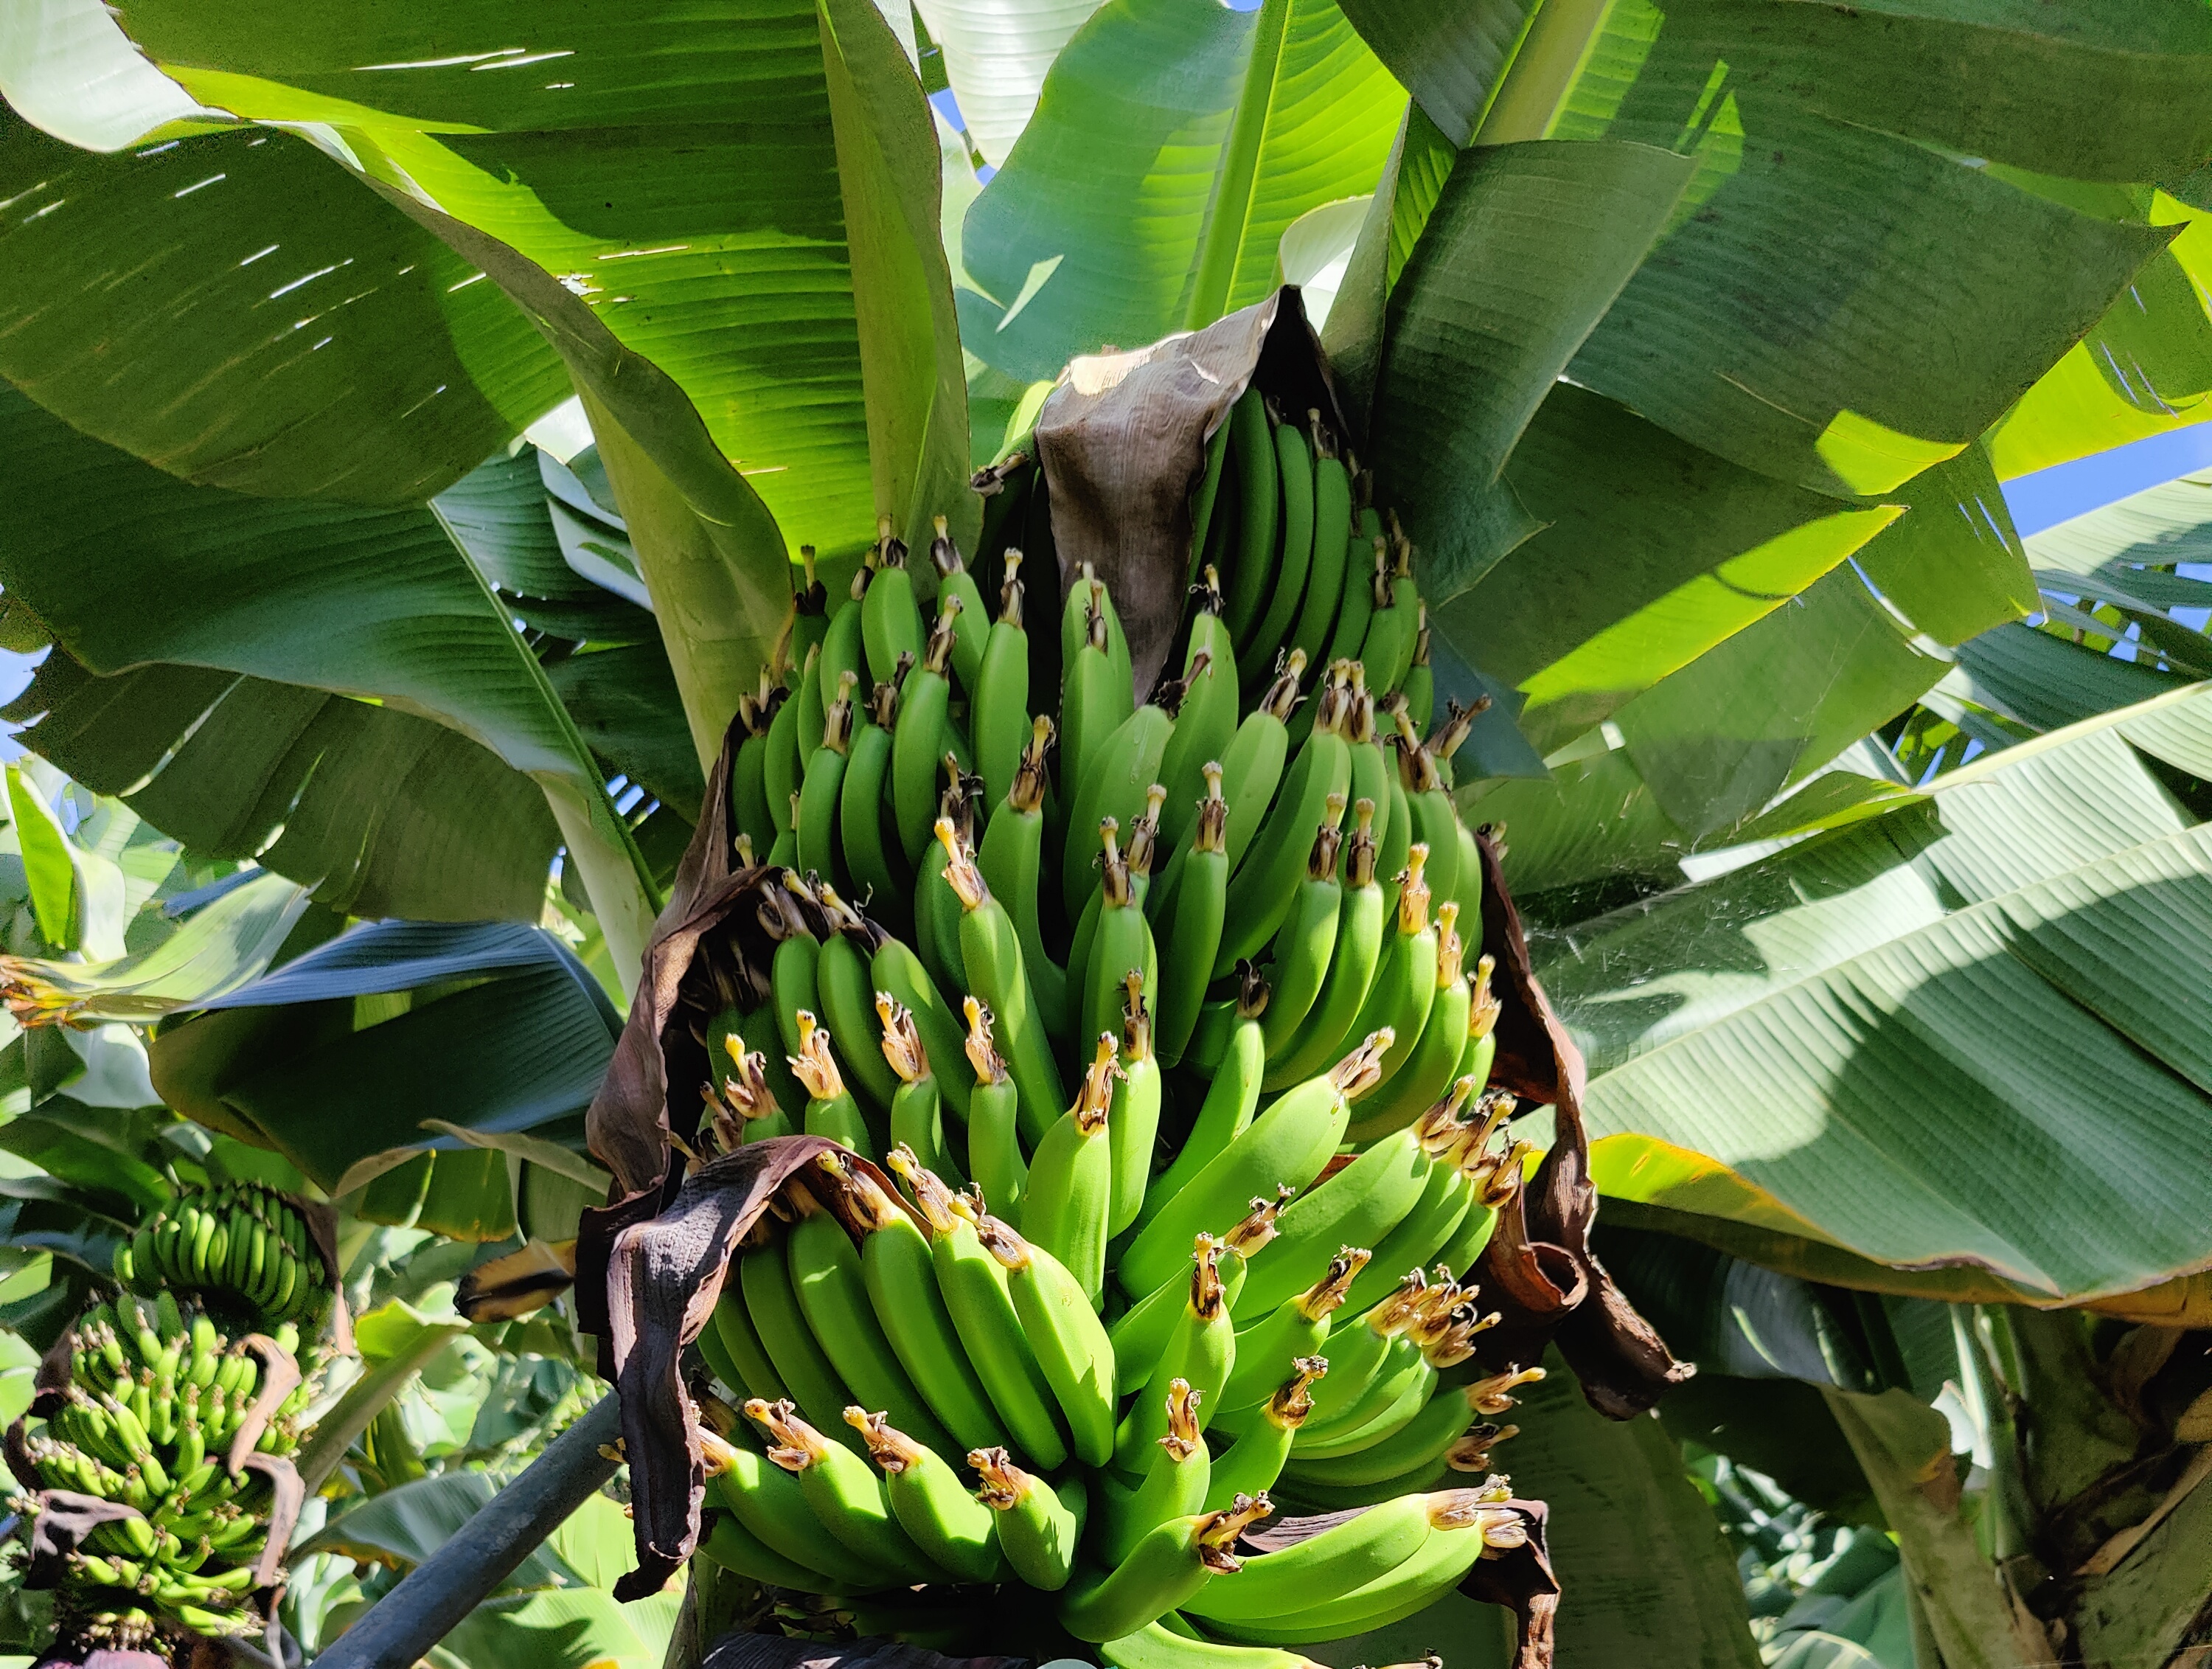
Label: Keep